Oregon Coast

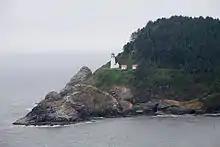
Heceta Head Lighthouse near Florence

After Oregon attained statehood in 1859 and the completion of railroads throughout the Coast Range, development of land quickly began along many of the Coasts bays and rivers. Logging and commercial fishing soon became the primary industries in the area, and several ports were built to facilitate both industries. In 1870, the first lighthouse at Cape Blanco was built and was soon followed by both the Yaquina Bay Light and Yaquina Head Light in 1871 and 1873, respectively. The last Coast Guard operated light, Cape Arago Light, was built in 1934.